Helmuth Nyborg

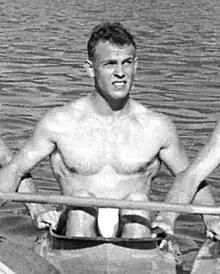
Nyborg at the 1960 Olympics

Helmuth Sørensen Nyborg (born 5 January 1937) is a Danish psychologist, writer, far-right politician and former Olympic canoeist. He is a former professor of developmental psychology at Aarhus University. His main research topic is the connection between hormones and intelligence. Among other things, he has worked on increasing the intelligence of girls with Turner's syndrome by giving them estrogen. He has also stood as a candidate for the far-right party Stram Kurs. His publications have been described as scientific racism.